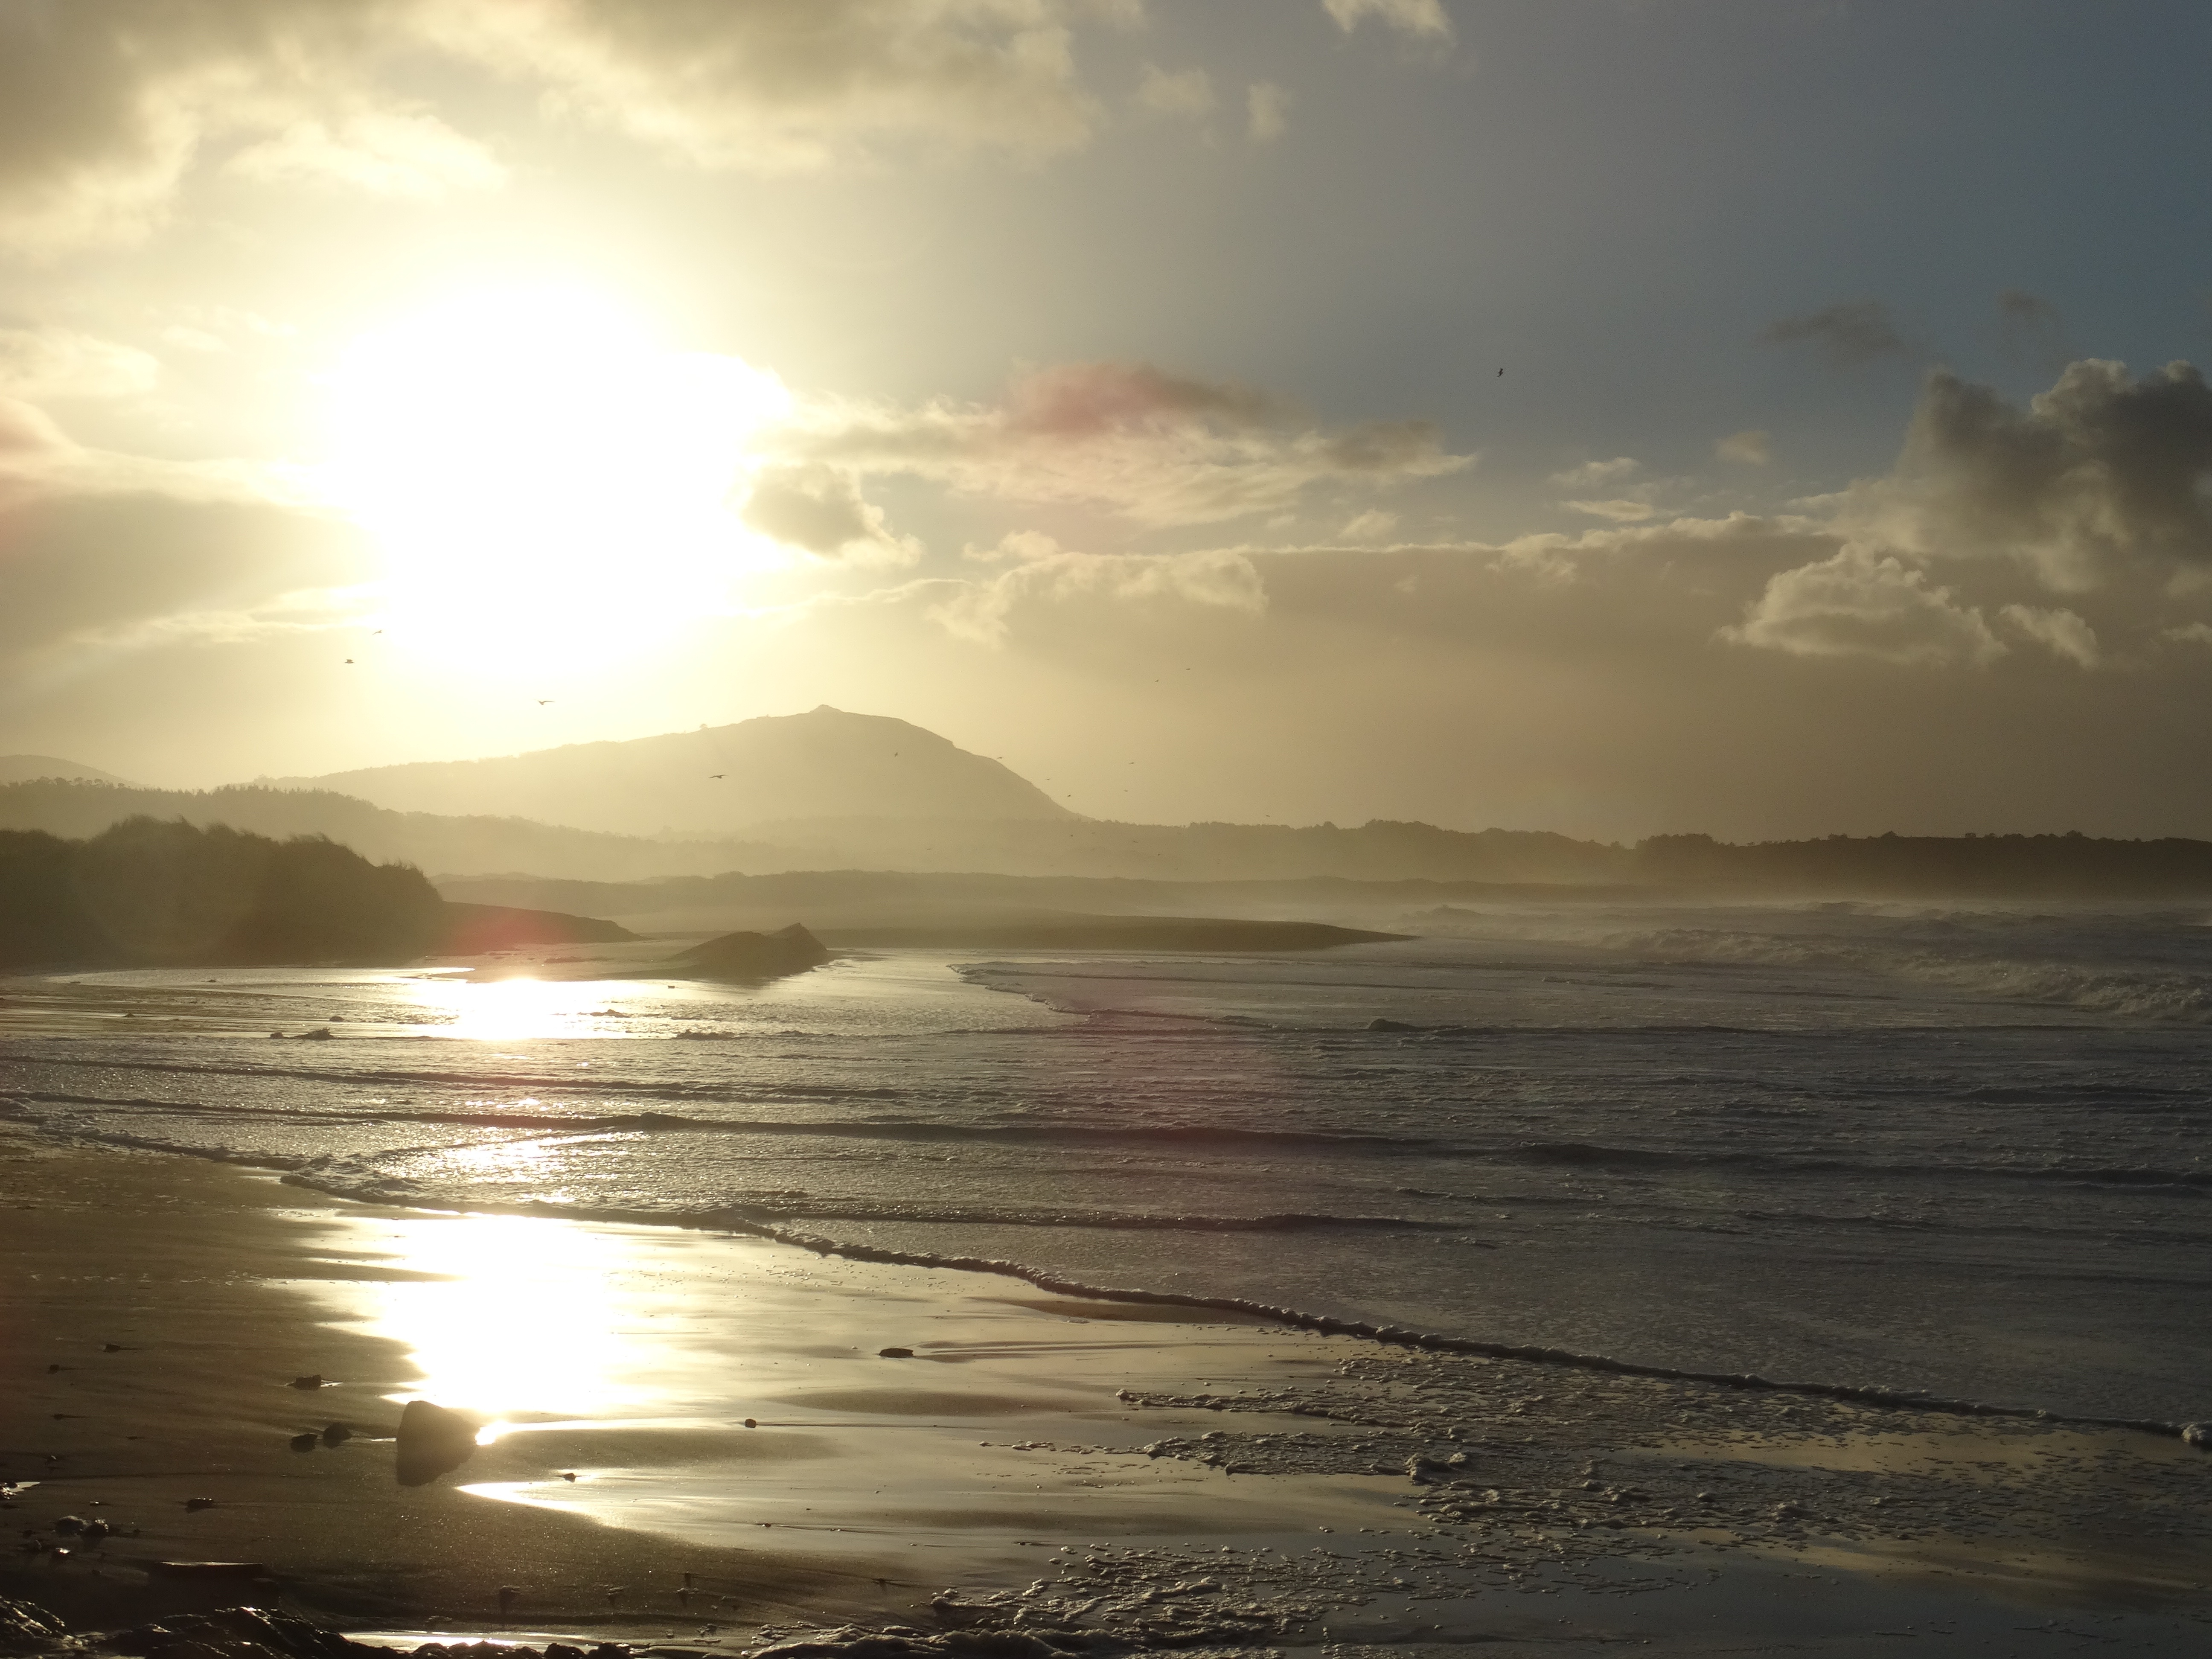
beach, landscape, sea, coast, sand, ocean, horizon, cloud, sky, sun, sunrise, sunset, sunlight, morning, shore, wave, dawn, dusk, evening, reflection, bay, body of water, waves, costa, afterglow, valdovi o, wind wave